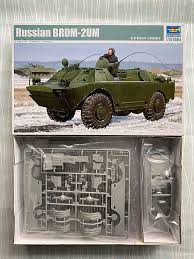
Label: BRDM